Legionary

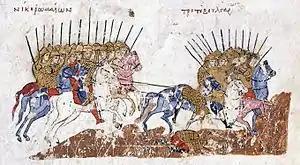
Clibinarii, a type of heavy cavalry in the late Roman Empire, grew in prominence along with other forms of cavalry as the Roman legionary declined.

From the reign of Septimus Severus onward, the Roman legionary gradually lost his preeminence. Though there were multiple causes for this decline, all pointed to the gradual degradation of loyalty and/or discipline. Septimus Severus, perhaps unwittingly, began this decline when he lavished his legionaries with donatives and pay increases, recognising that they were his key to becoming and staying emperor. However, this proved detrimental to the discipline of the legionaries, as they began to expect more and more rewards from their emperors. Under Caracalla, Septimus Severus's successor, all freedmen in the Roman Empire became Roman citizens, effectively erasing the distinction between auxiliaries and legionnaires. This, coinciding with the continued expansion of the Roman army, meant recruits of more dubious standards joined the legions, decreasing the quality of the Roman legionary further.